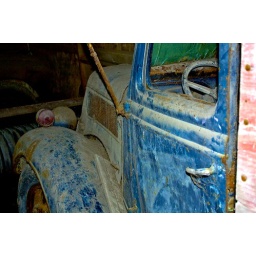
Saw this pickup truck warn out in an old barn